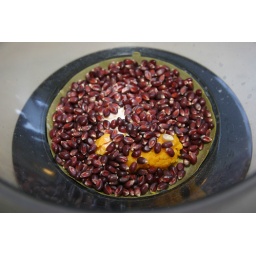
The popcorn ready to pop in my microwave popper, with the theater oil and salt.